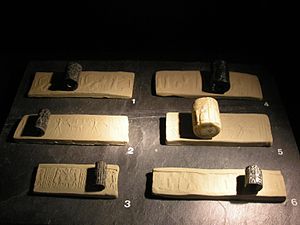
Rullesegl / Beskrivelse
Størrelsessammenligning af segl med deres udrullede tryk.(moderne/aktuelle indtryk).
Rullesegl er en lille rund cylinder, typisk ca. en tomme i længde, indgraveret med skriftlige tegn eller figurbilleder eller begge dele, brugt i gamle tider til at rulle et indtryk på en todimensionel overflade, som regel vådt ler. Rullesegl blev opfundet omkring 3.500 f.Kr. i Nærorienten, i de datidige stæder i Uruk i det sydlige Mesopotamien og lidt senere i Susa i det sydvestlige Iran i den proto-elamitiske periode, og de følger udviklingen for stempelsegl i Halaf-kulturen eller lidt tidligere. De hænger sammen med opfindelsen af kileskrift på lertavler. De blev brugt som et administrativt værktøj, en form for underskrift såvel som smykker og som magiske amuletter; senere versioner ville anvende notationer med mesopotamisk kileskrift. I senere perioder blev de brugt for at notarisere eller attestere flere typer af skriftlige lerdokumenter. Grave og andre steder, der husede dyrebare genstande som guld, sølv, perler og ædelstene rummer ofte en eller to rullesegl som ærefulde gravgaver.